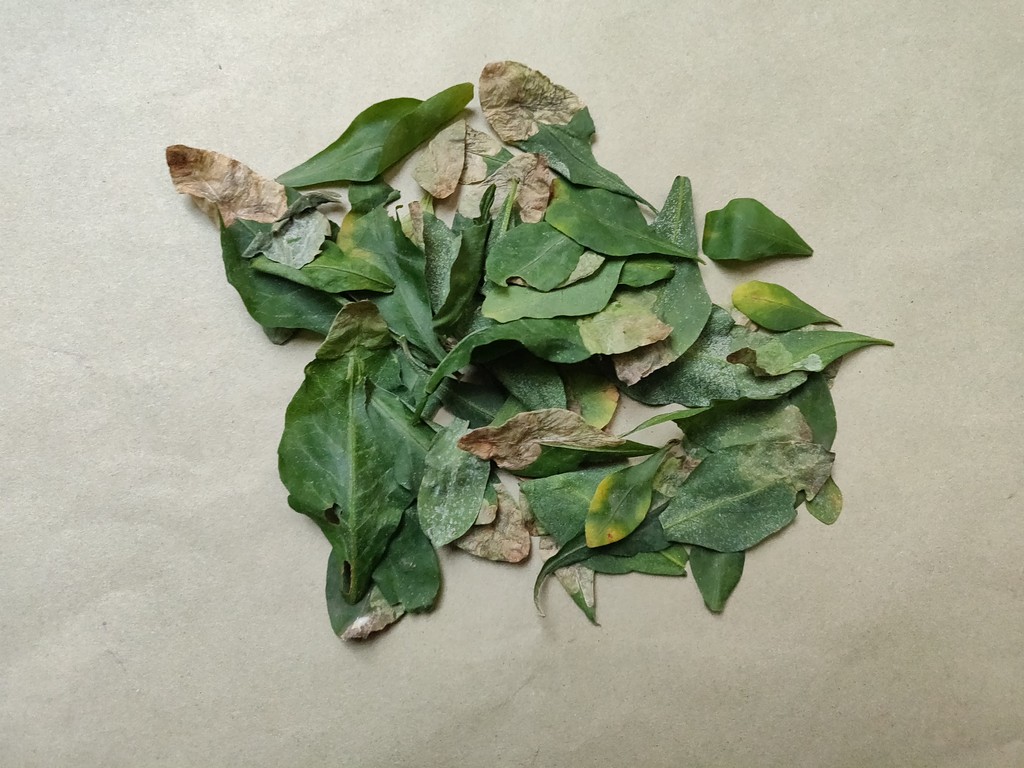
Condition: Unhealthy
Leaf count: multiple
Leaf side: unknown